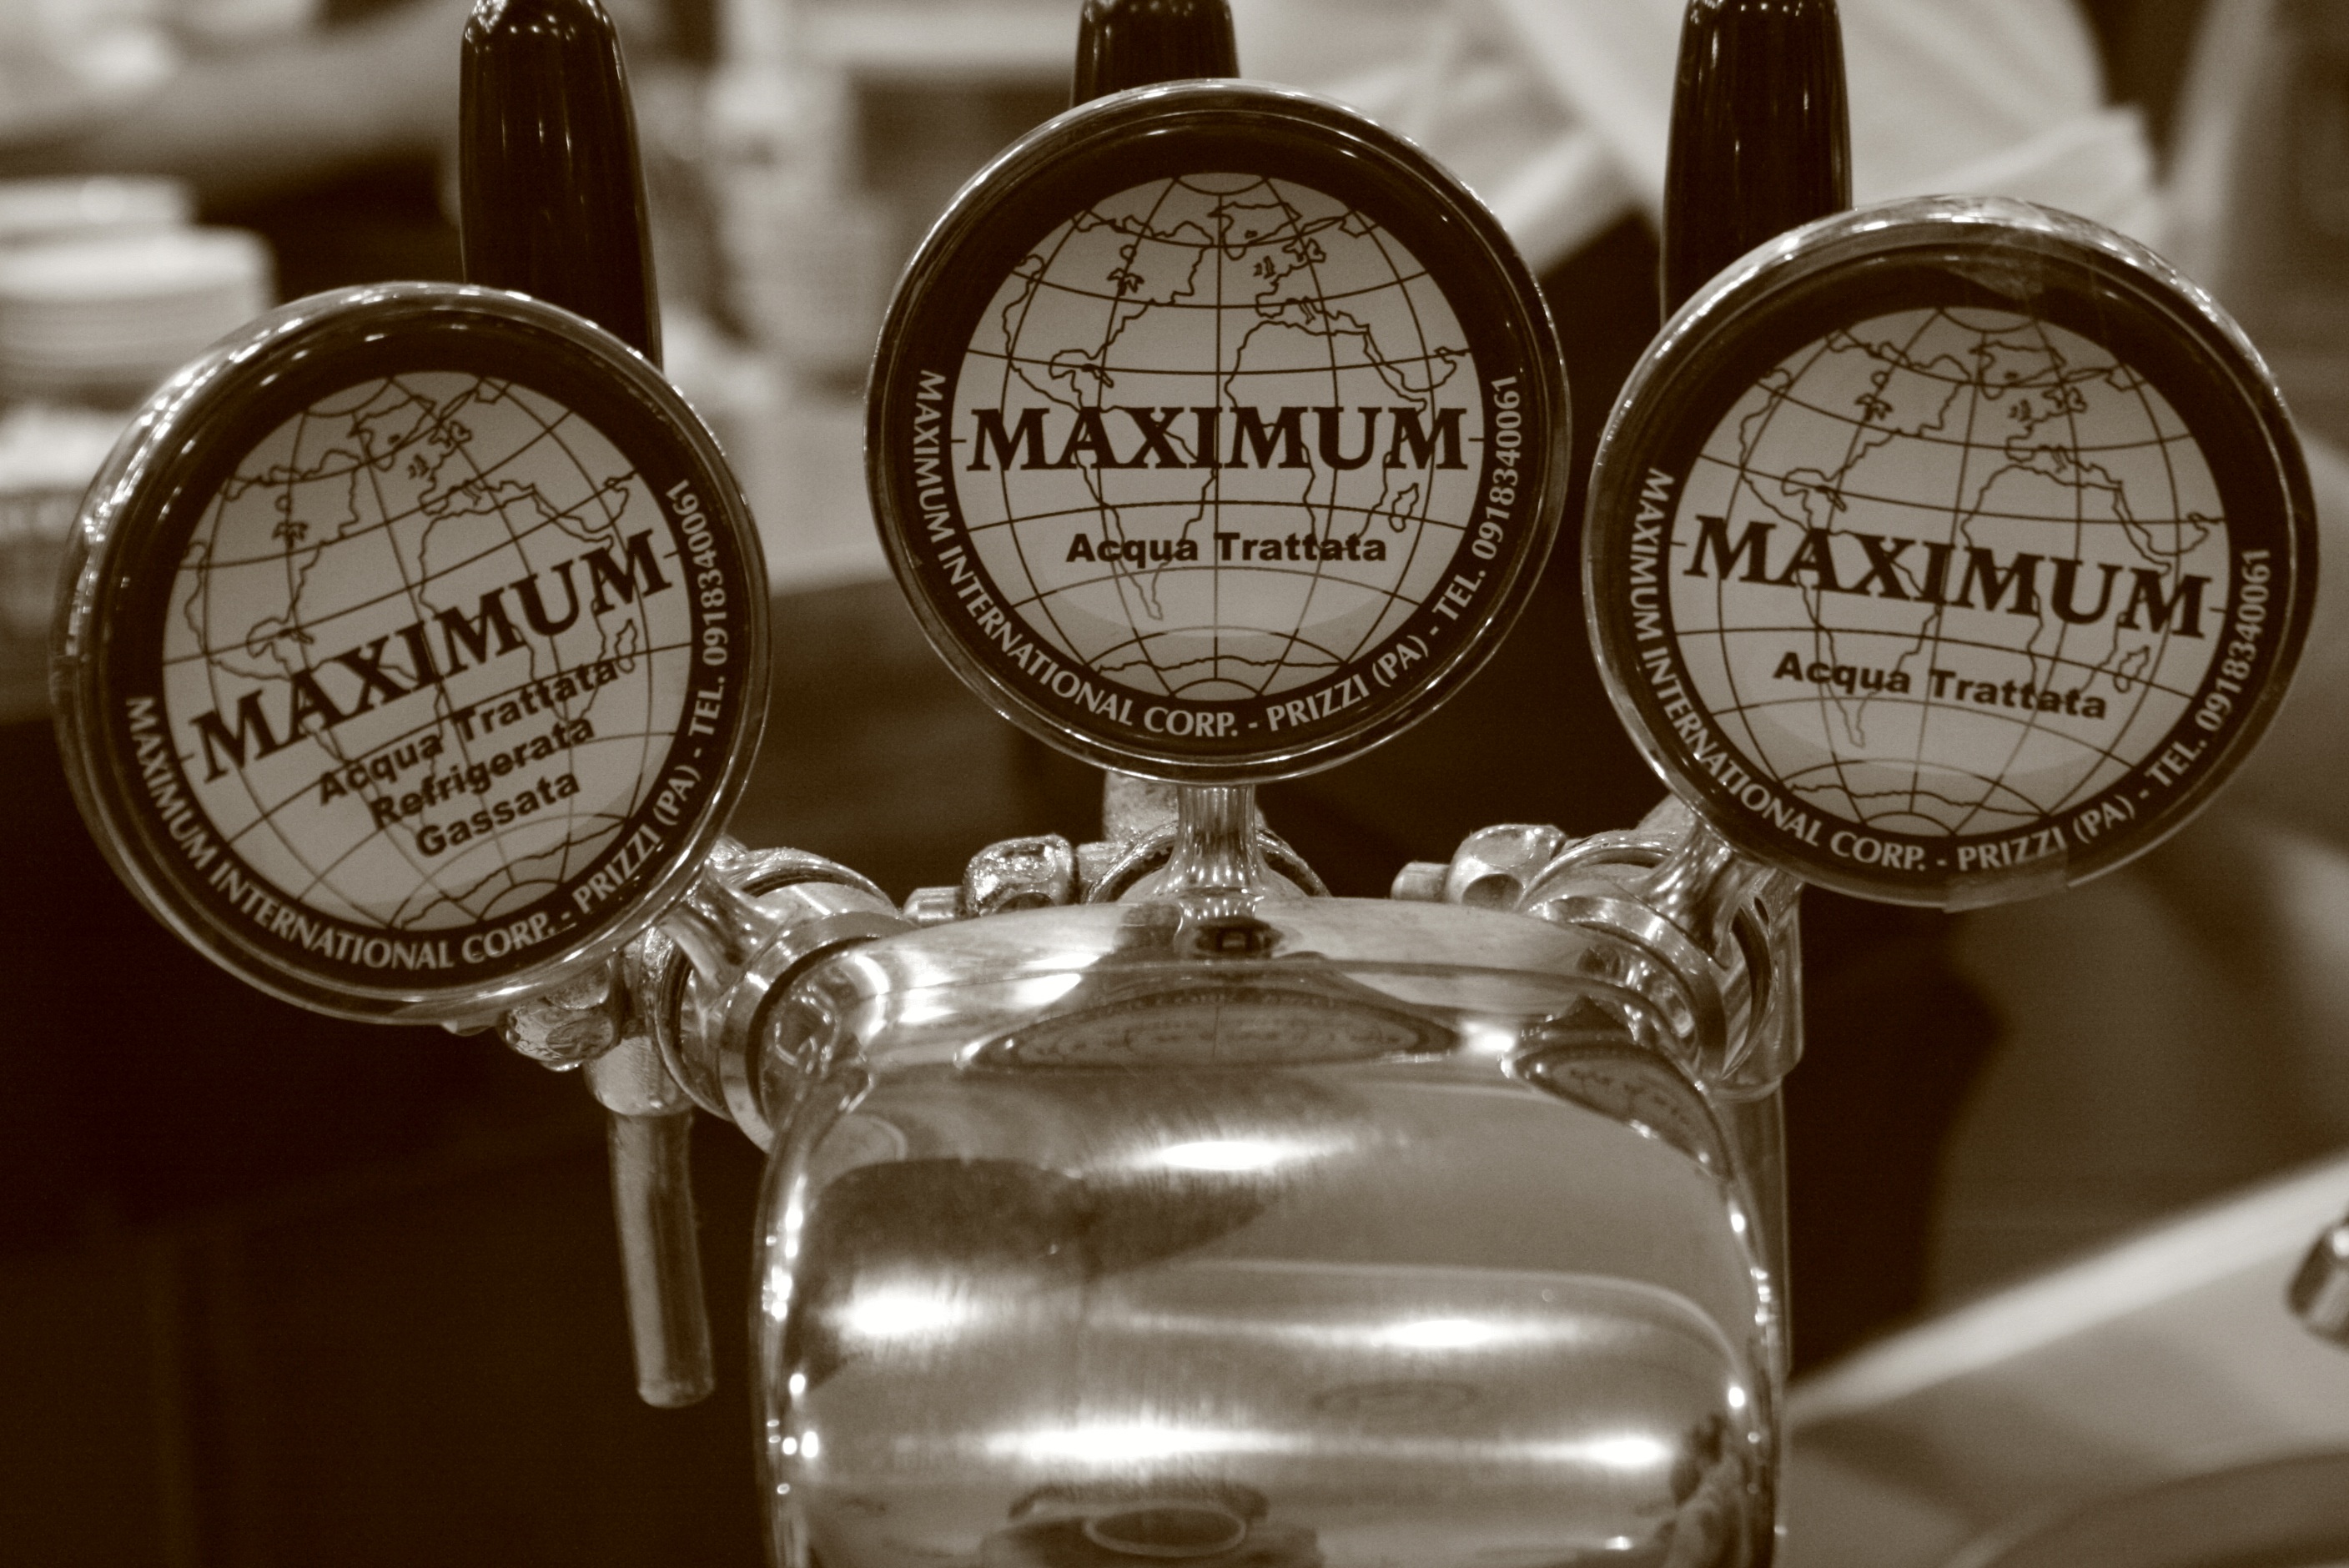
black and white, italy, drink, bottle, beer, trophy, sicily, catania, distilled beverage, dispensing line